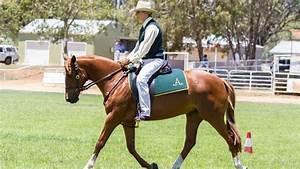
horse